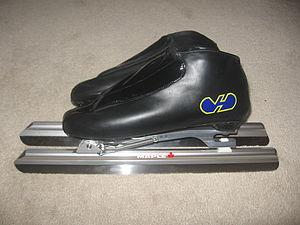
Le patin clap est un type de patin à glace utilisé en patinage de vitesse. Contrairement aux patins traditionnels où la lame est rigidement fixée à la chaussure, les patins clap ont la lame attachée à la chaussure au moyen d'une charnière à l'avant. Ceci permet à la lame de rester plus en contact avec la glace, et ainsi la cheville peut être étendue vers la fin de la course. Aussi, il y a un mouvement plus naturel qui permet de distribuer ainsi l'énergie de la jambe de manière plus efficace.